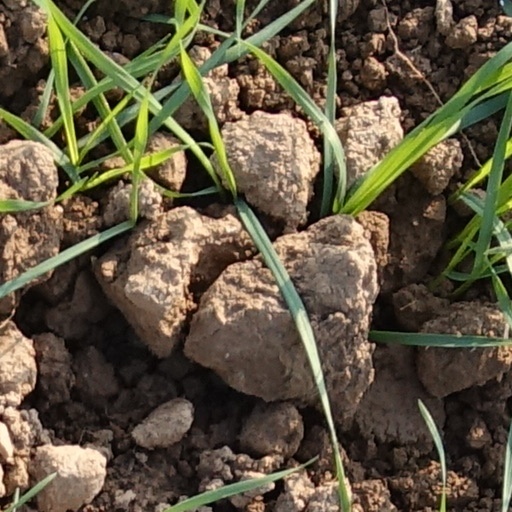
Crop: wheat